Afghan Geniza

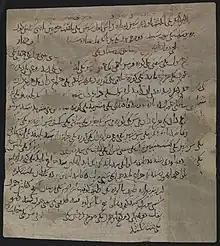
List of various good written in Persian from the National Library of Israel's collection of documents from the Afghan Genizah.

The majority (more than eighty percent) of the Afghan Genizah is documentary in nature. These include administrative documents, account books, miscellaneous lists, letters, and legal documents. These documentary files can generally be split up into two groups: the first includes documents from the early 11th century while the second group includes documents from the end of the 12th century and early 13th century. A majority of the documents in the first group deal with a Bamyan family that lived during the early Ghaznavid Period.